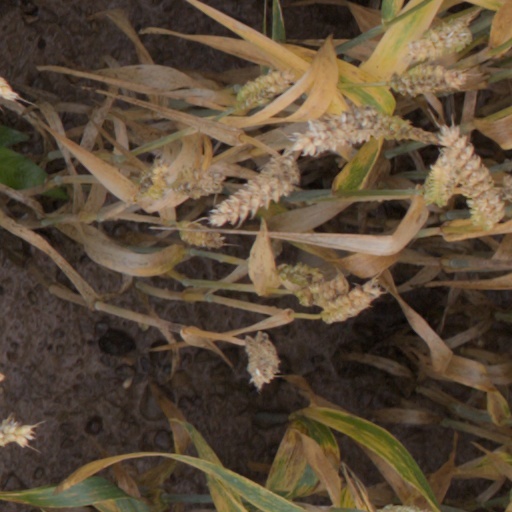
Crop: wheat